Alexander Tulloch

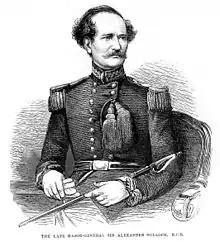
Portrait from the Illustrated London News, 1864

Major-General Sir Alexander Murray Tulloch (1803 – 16 May 1864) was a British soldier and a statistician.